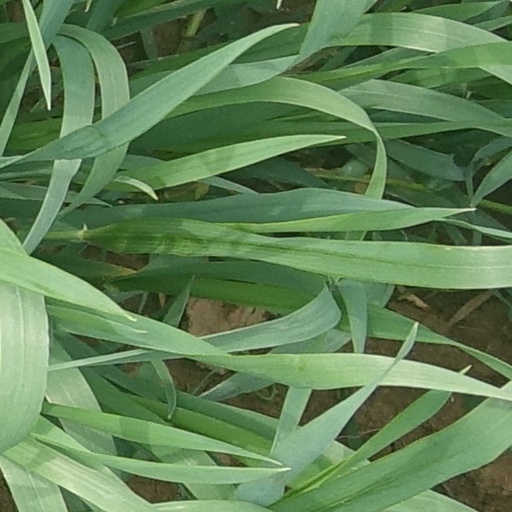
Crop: wheat